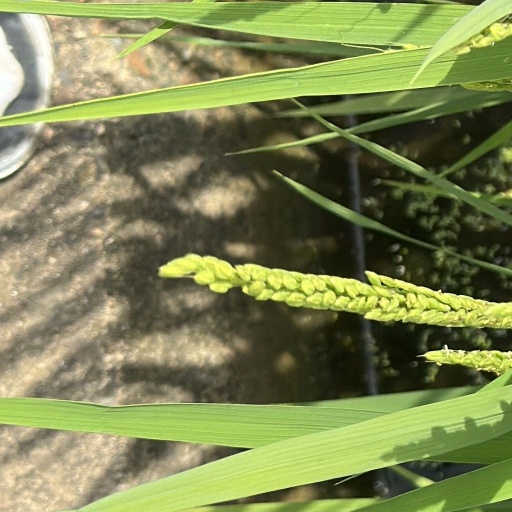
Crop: rice